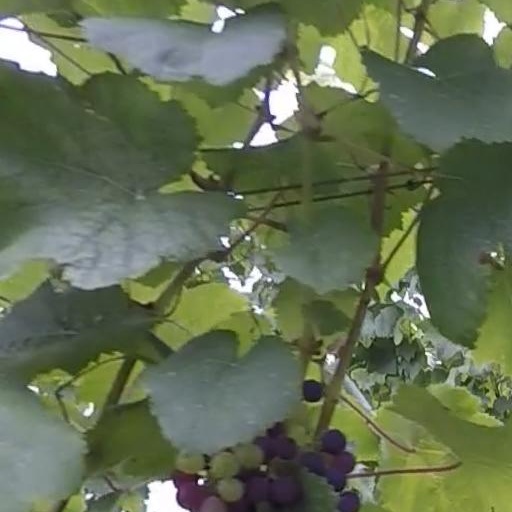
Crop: grape